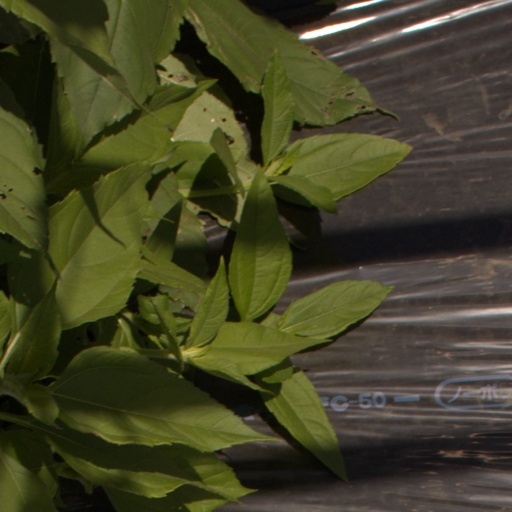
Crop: Jerusalem artichoke